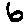
Label: 6